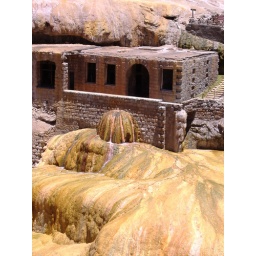
a natural bridge in Mendoza, where mineral-rich water comes out of thermal pools and solidifies on the surrounding rocks.